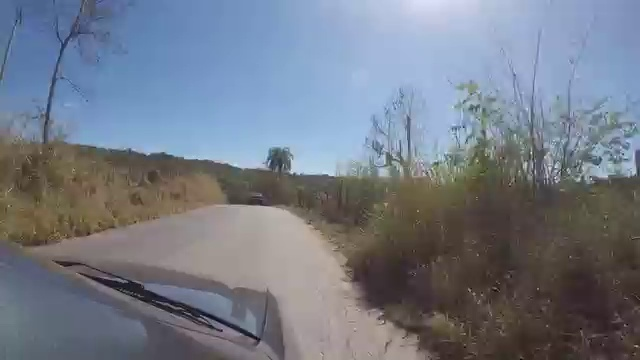
Fire: no
Smoke: no